Gold glass

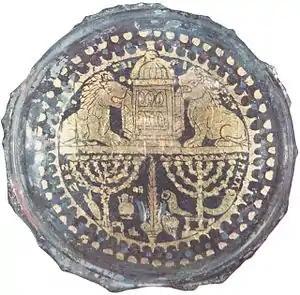
Jewish ritual objects, Rome, 2nd century AD

An "Alexander plate with hunting scene" in the Cleveland Museum of Art is, if genuine, a very rare example of a complete vessel decorated with gold glass, and comes from the upper elite of Roman society. It is a shallow bowl or plate 25.7 cm (10 1/8 inches) in diameter and 4.5 cm (1 3/4 inches) high. The decorated flat roundel in the centre takes about two thirds of the whole diameter. It shows a mounted huntsman with a spear pursuing two elk, while beneath his horse a huntsman on foot with a hound on a leash confronts a wild boar. The Latin inscription "" means "Alexander fortunate man, drink, may you live, together with yours". The identity of "Alexander" has been the subject of discussion, but he is on the whole thought to be an unknown aristocrat rather than Alexander the Great or the Emperor Alexander Severus (reigned 232–235). The dish is perhaps slightly later than his reign and at least during his reign he could never be addressed as merely a "man". The Greek drinking toast ZHCAIC given in Latin letters as ZESES, meaning "live!" or "may you live", is a very common part of inscriptions on gold glass, and sometimes the only inscription. It is more common than the Latin equivalent VIVAS, probably because it was considered more refined, somewhat like the modern "bon appétit" used in English. Two glasses including images of Jesus "misspell" "ZESES" as "ZESUS", managing to achieve wordplay between a drinking toast and the name of the Christian saviour.